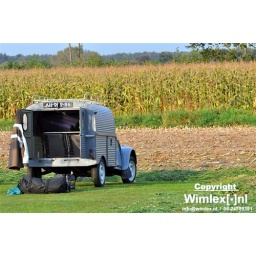
Old 2cv van on a field in Leersum